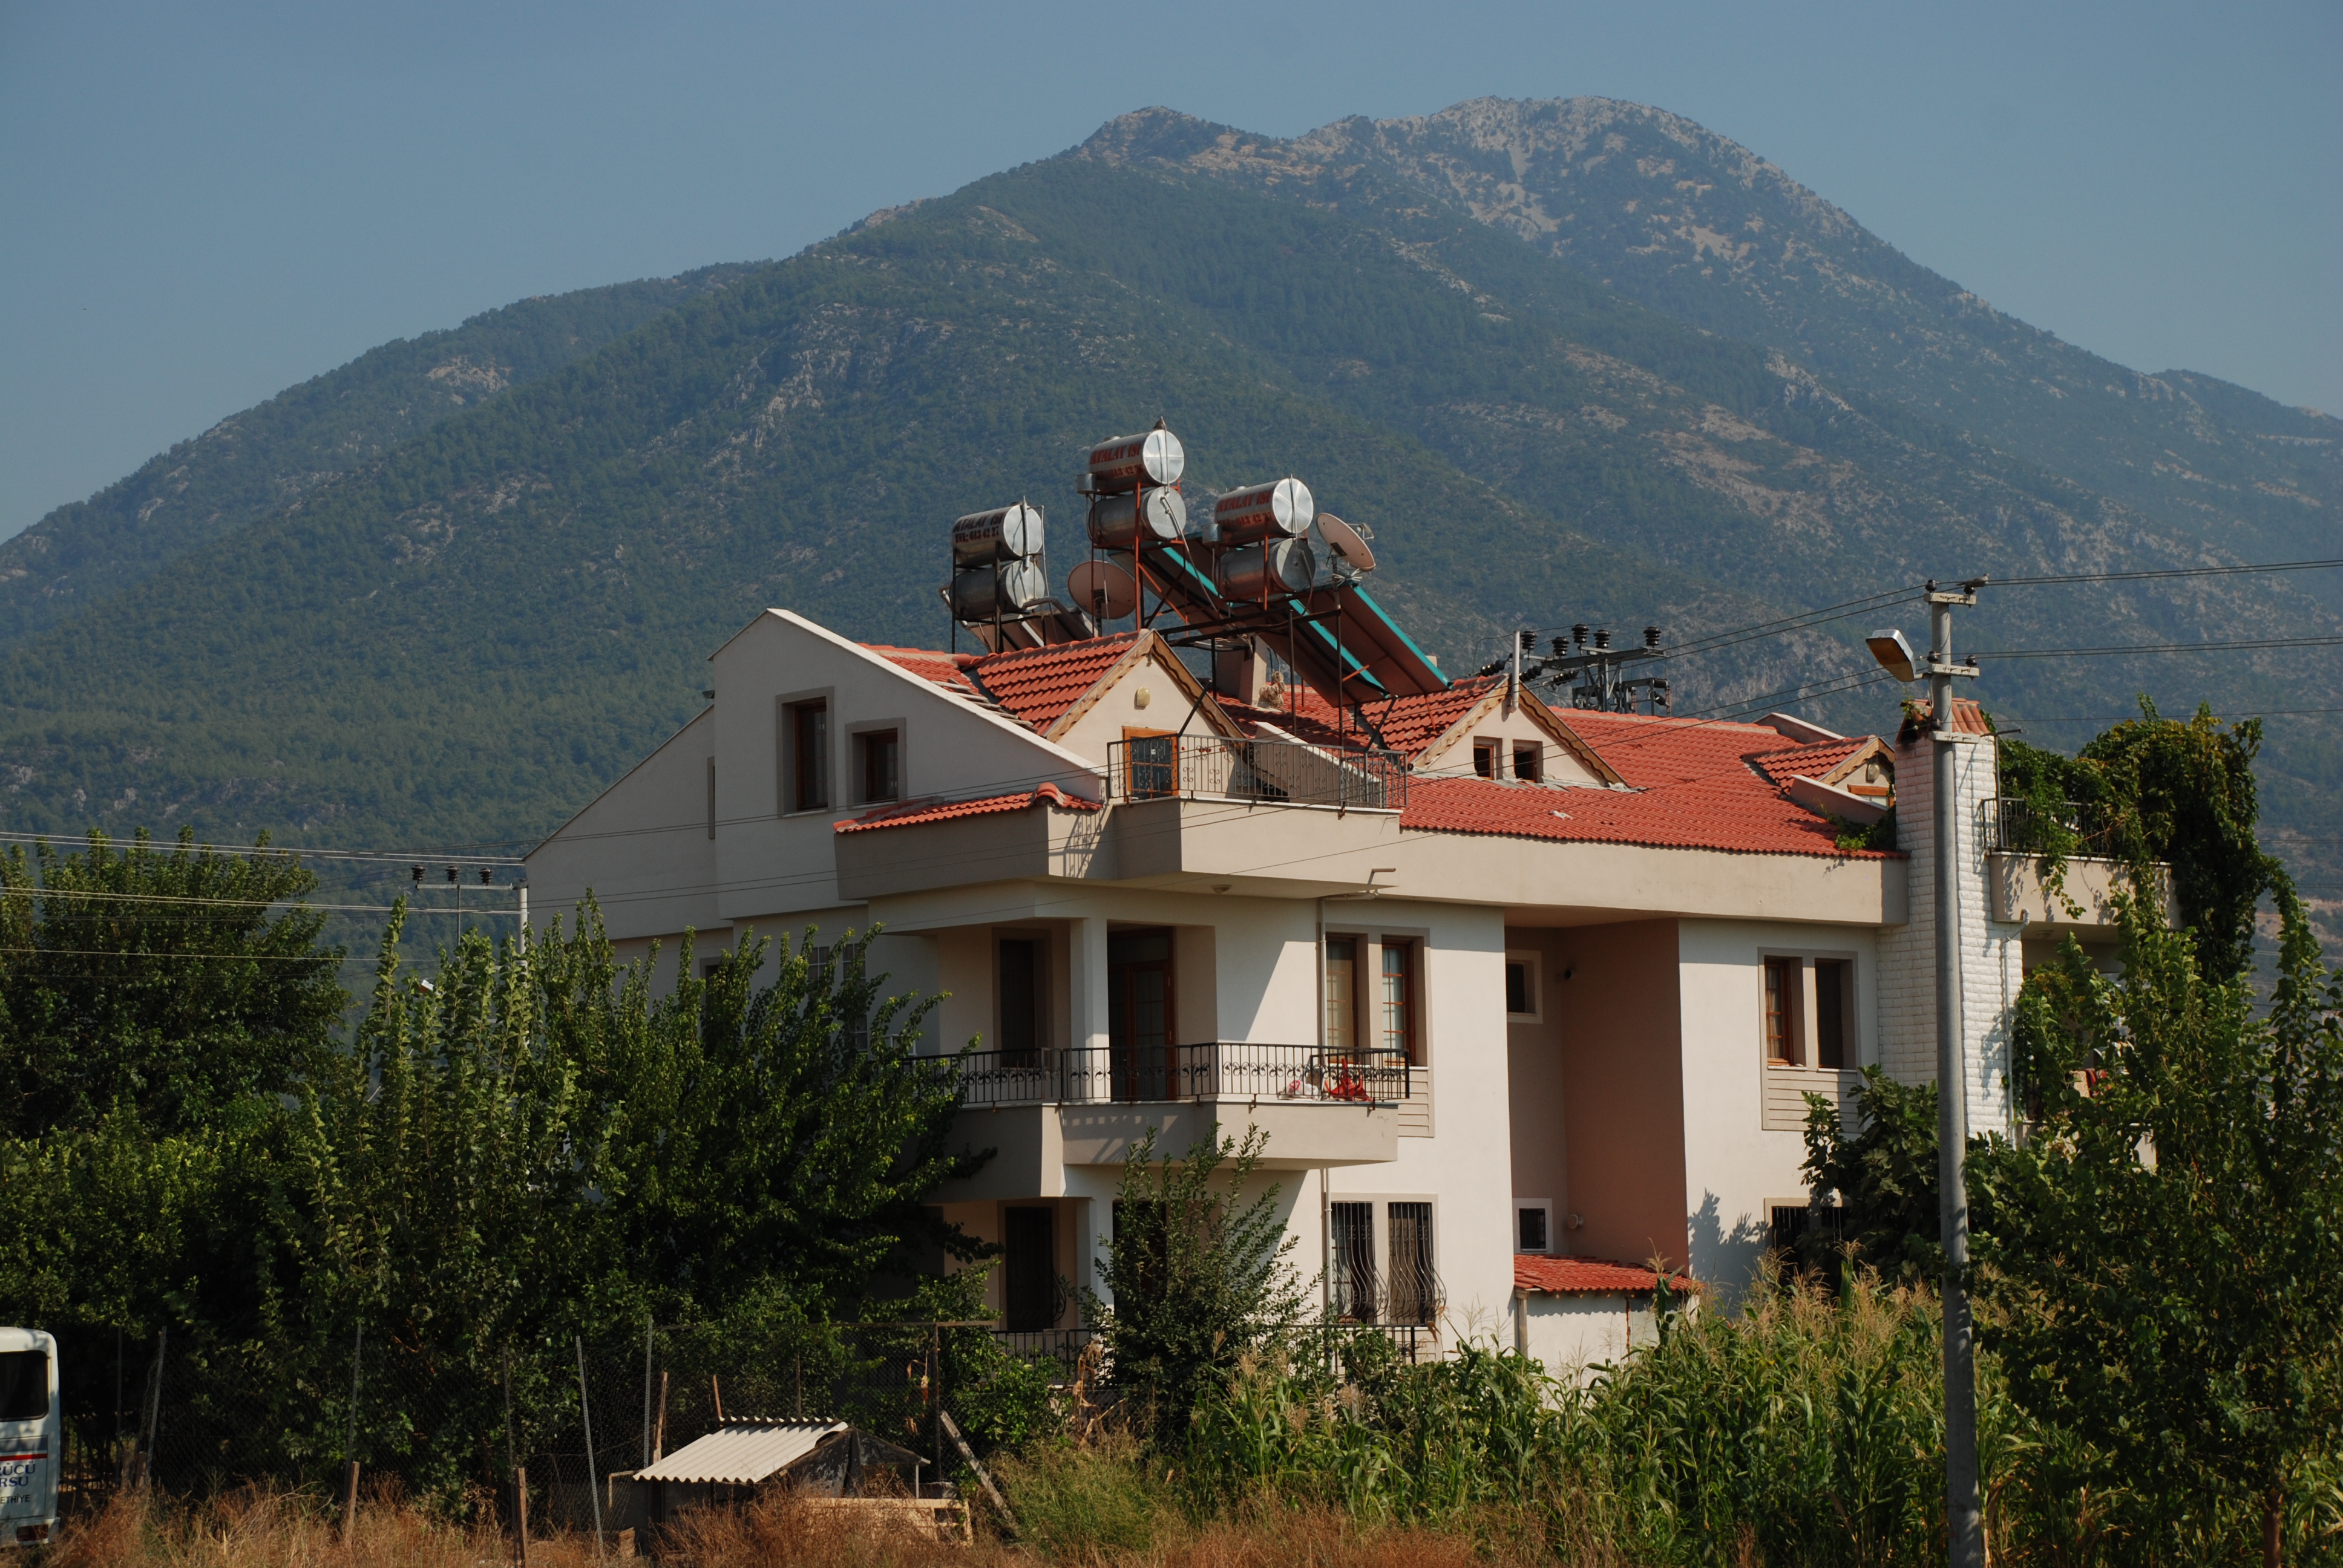
mountain, villa, house, building, city, home, mountain range, cityscape, vacation, hut, village, cottage, nikon, alps, turkey, estate, d80, cityscapes, turkei, nikond80, turkiye, turquia, turchia, rural area, residential area, mountainous landforms